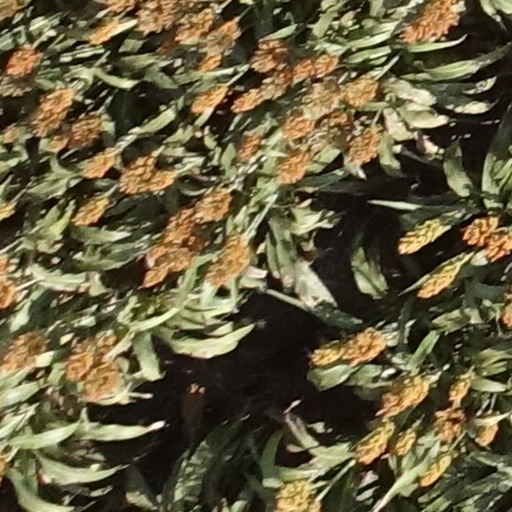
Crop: sorghum